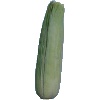
Label: images